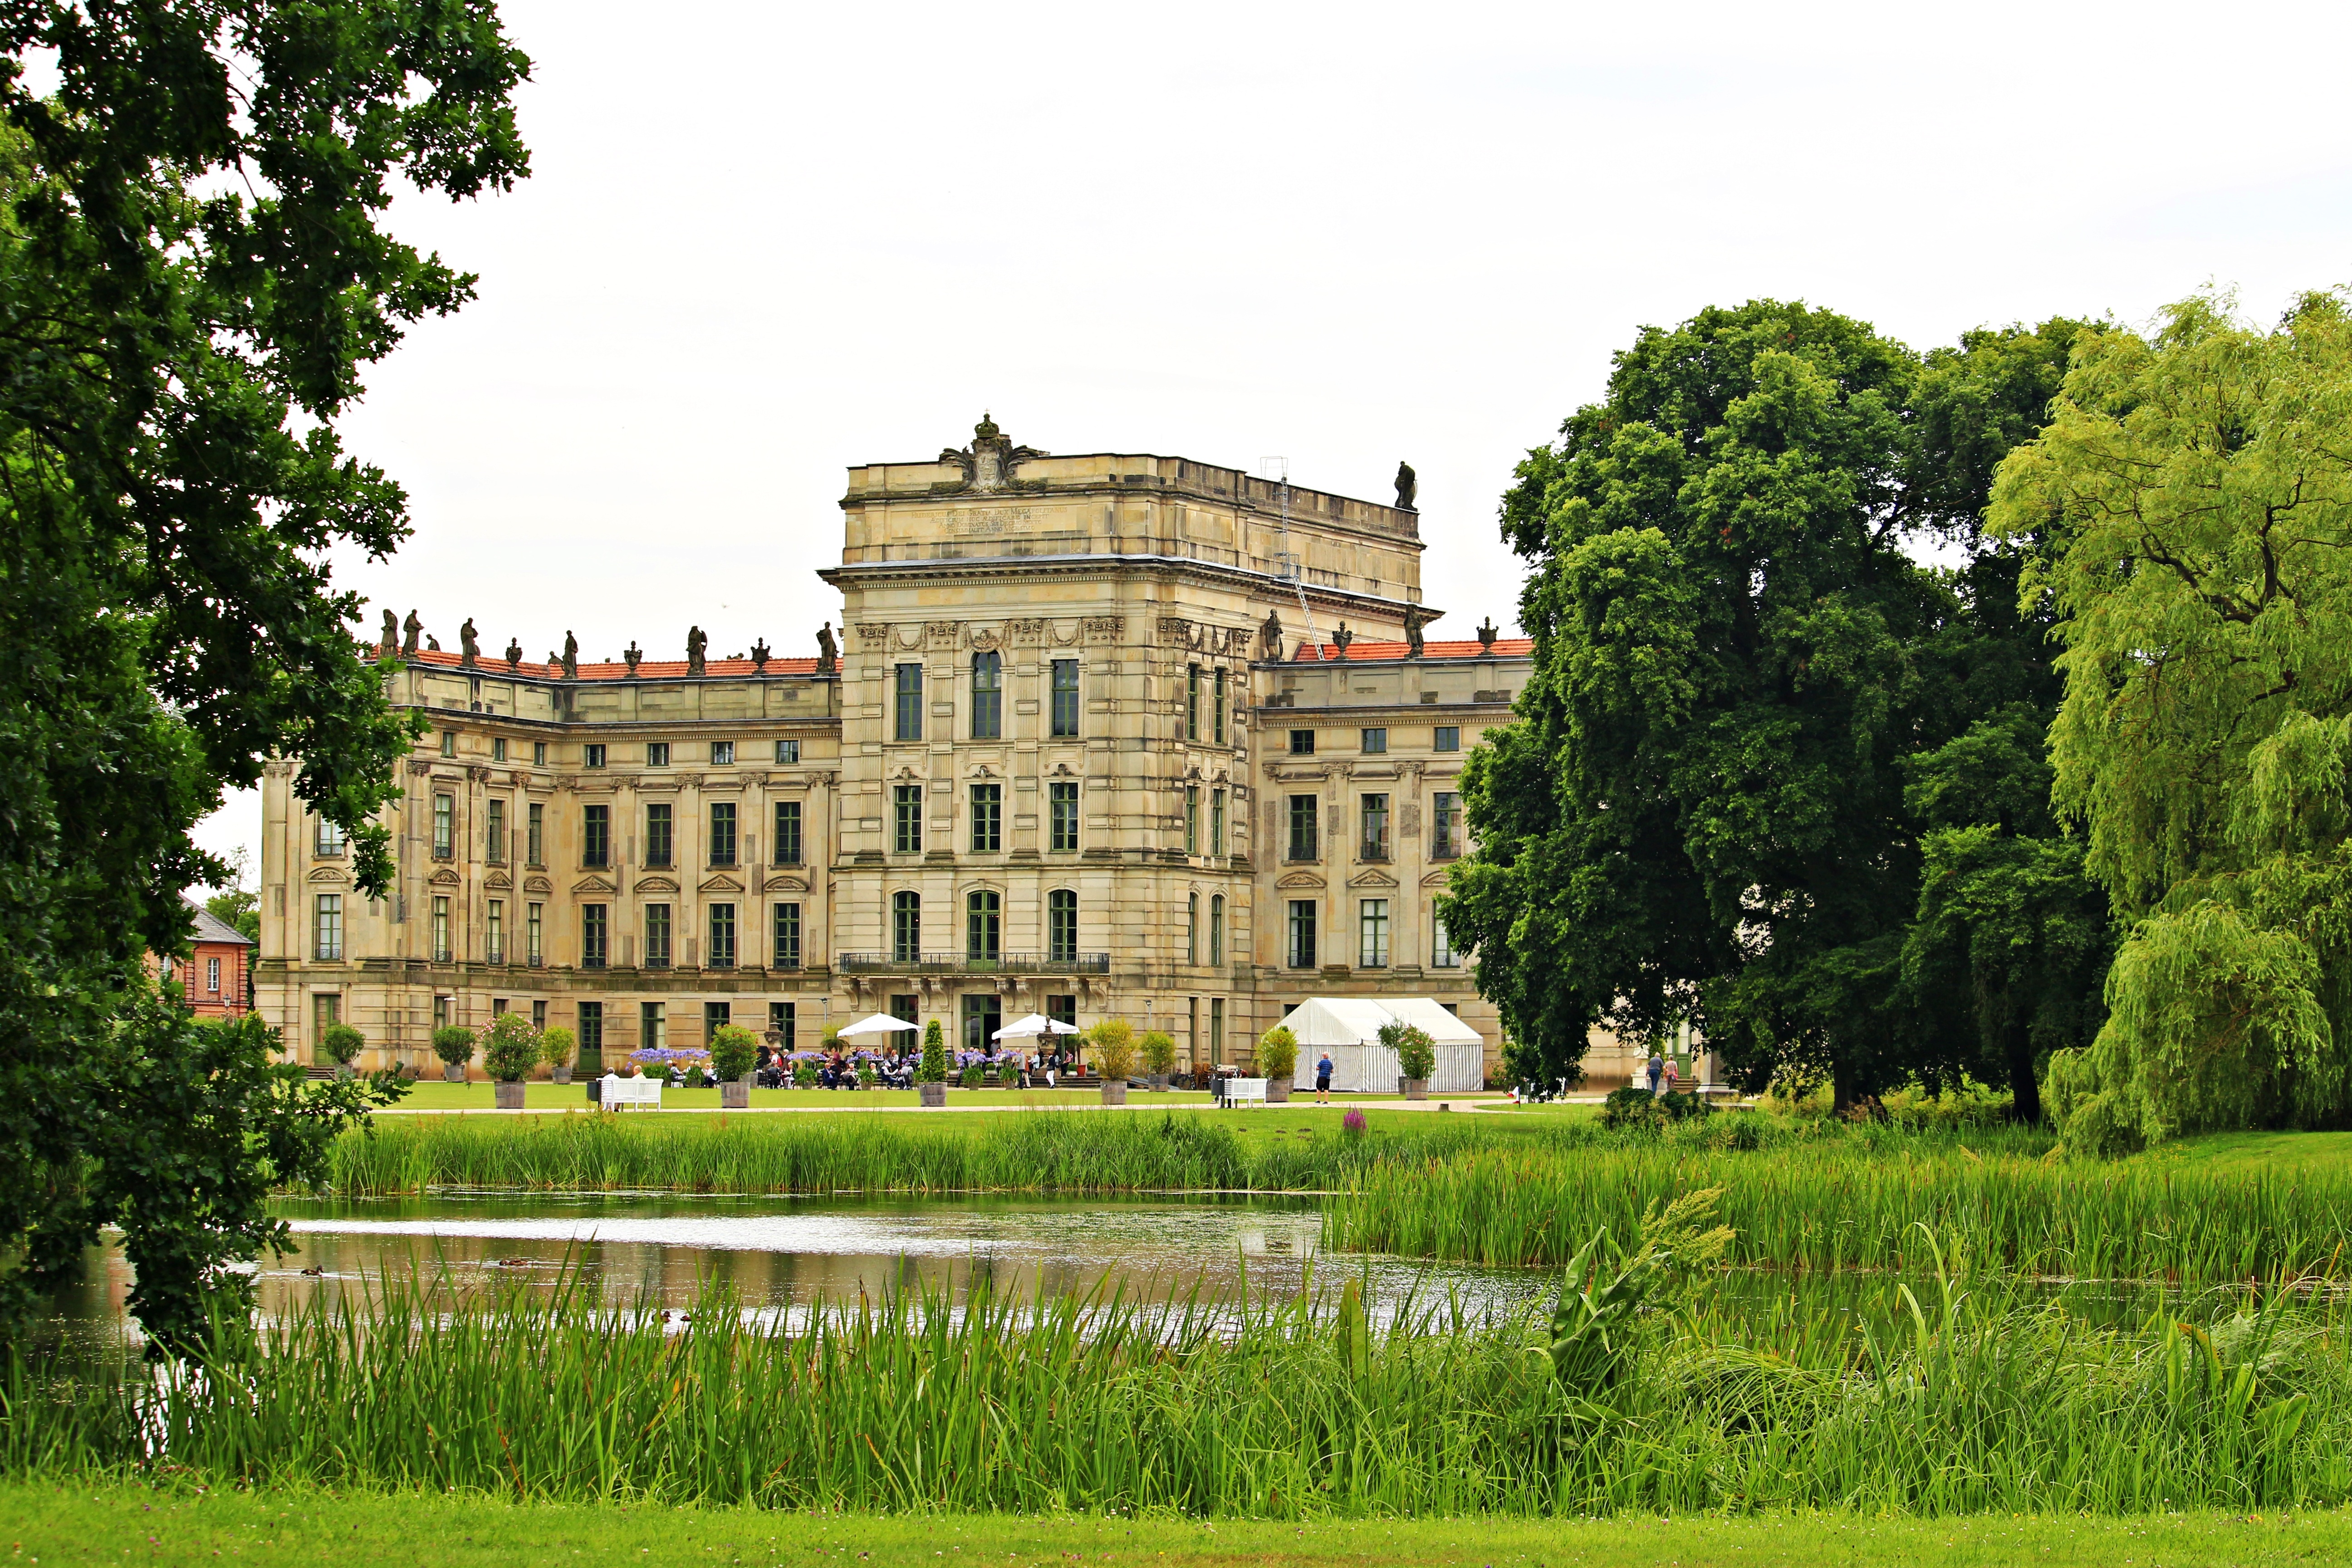
tree, lawn, mansion, building, chateau, palace, castle, garden, estate, manor house, castle park, schlossgarten, barockschloss, stately home, ludwigslust parchim